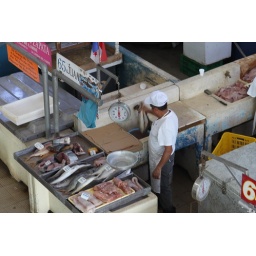
Another picture taken at the fish market near Casco Antiguo in Panama City.